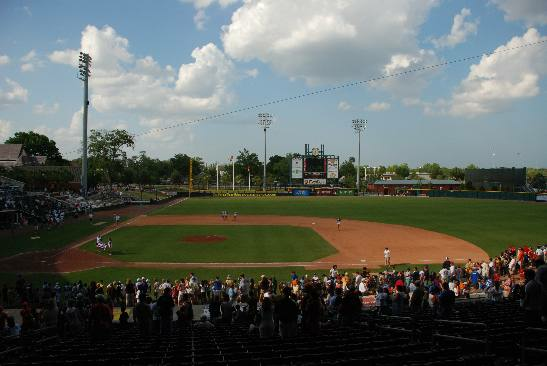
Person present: Yes